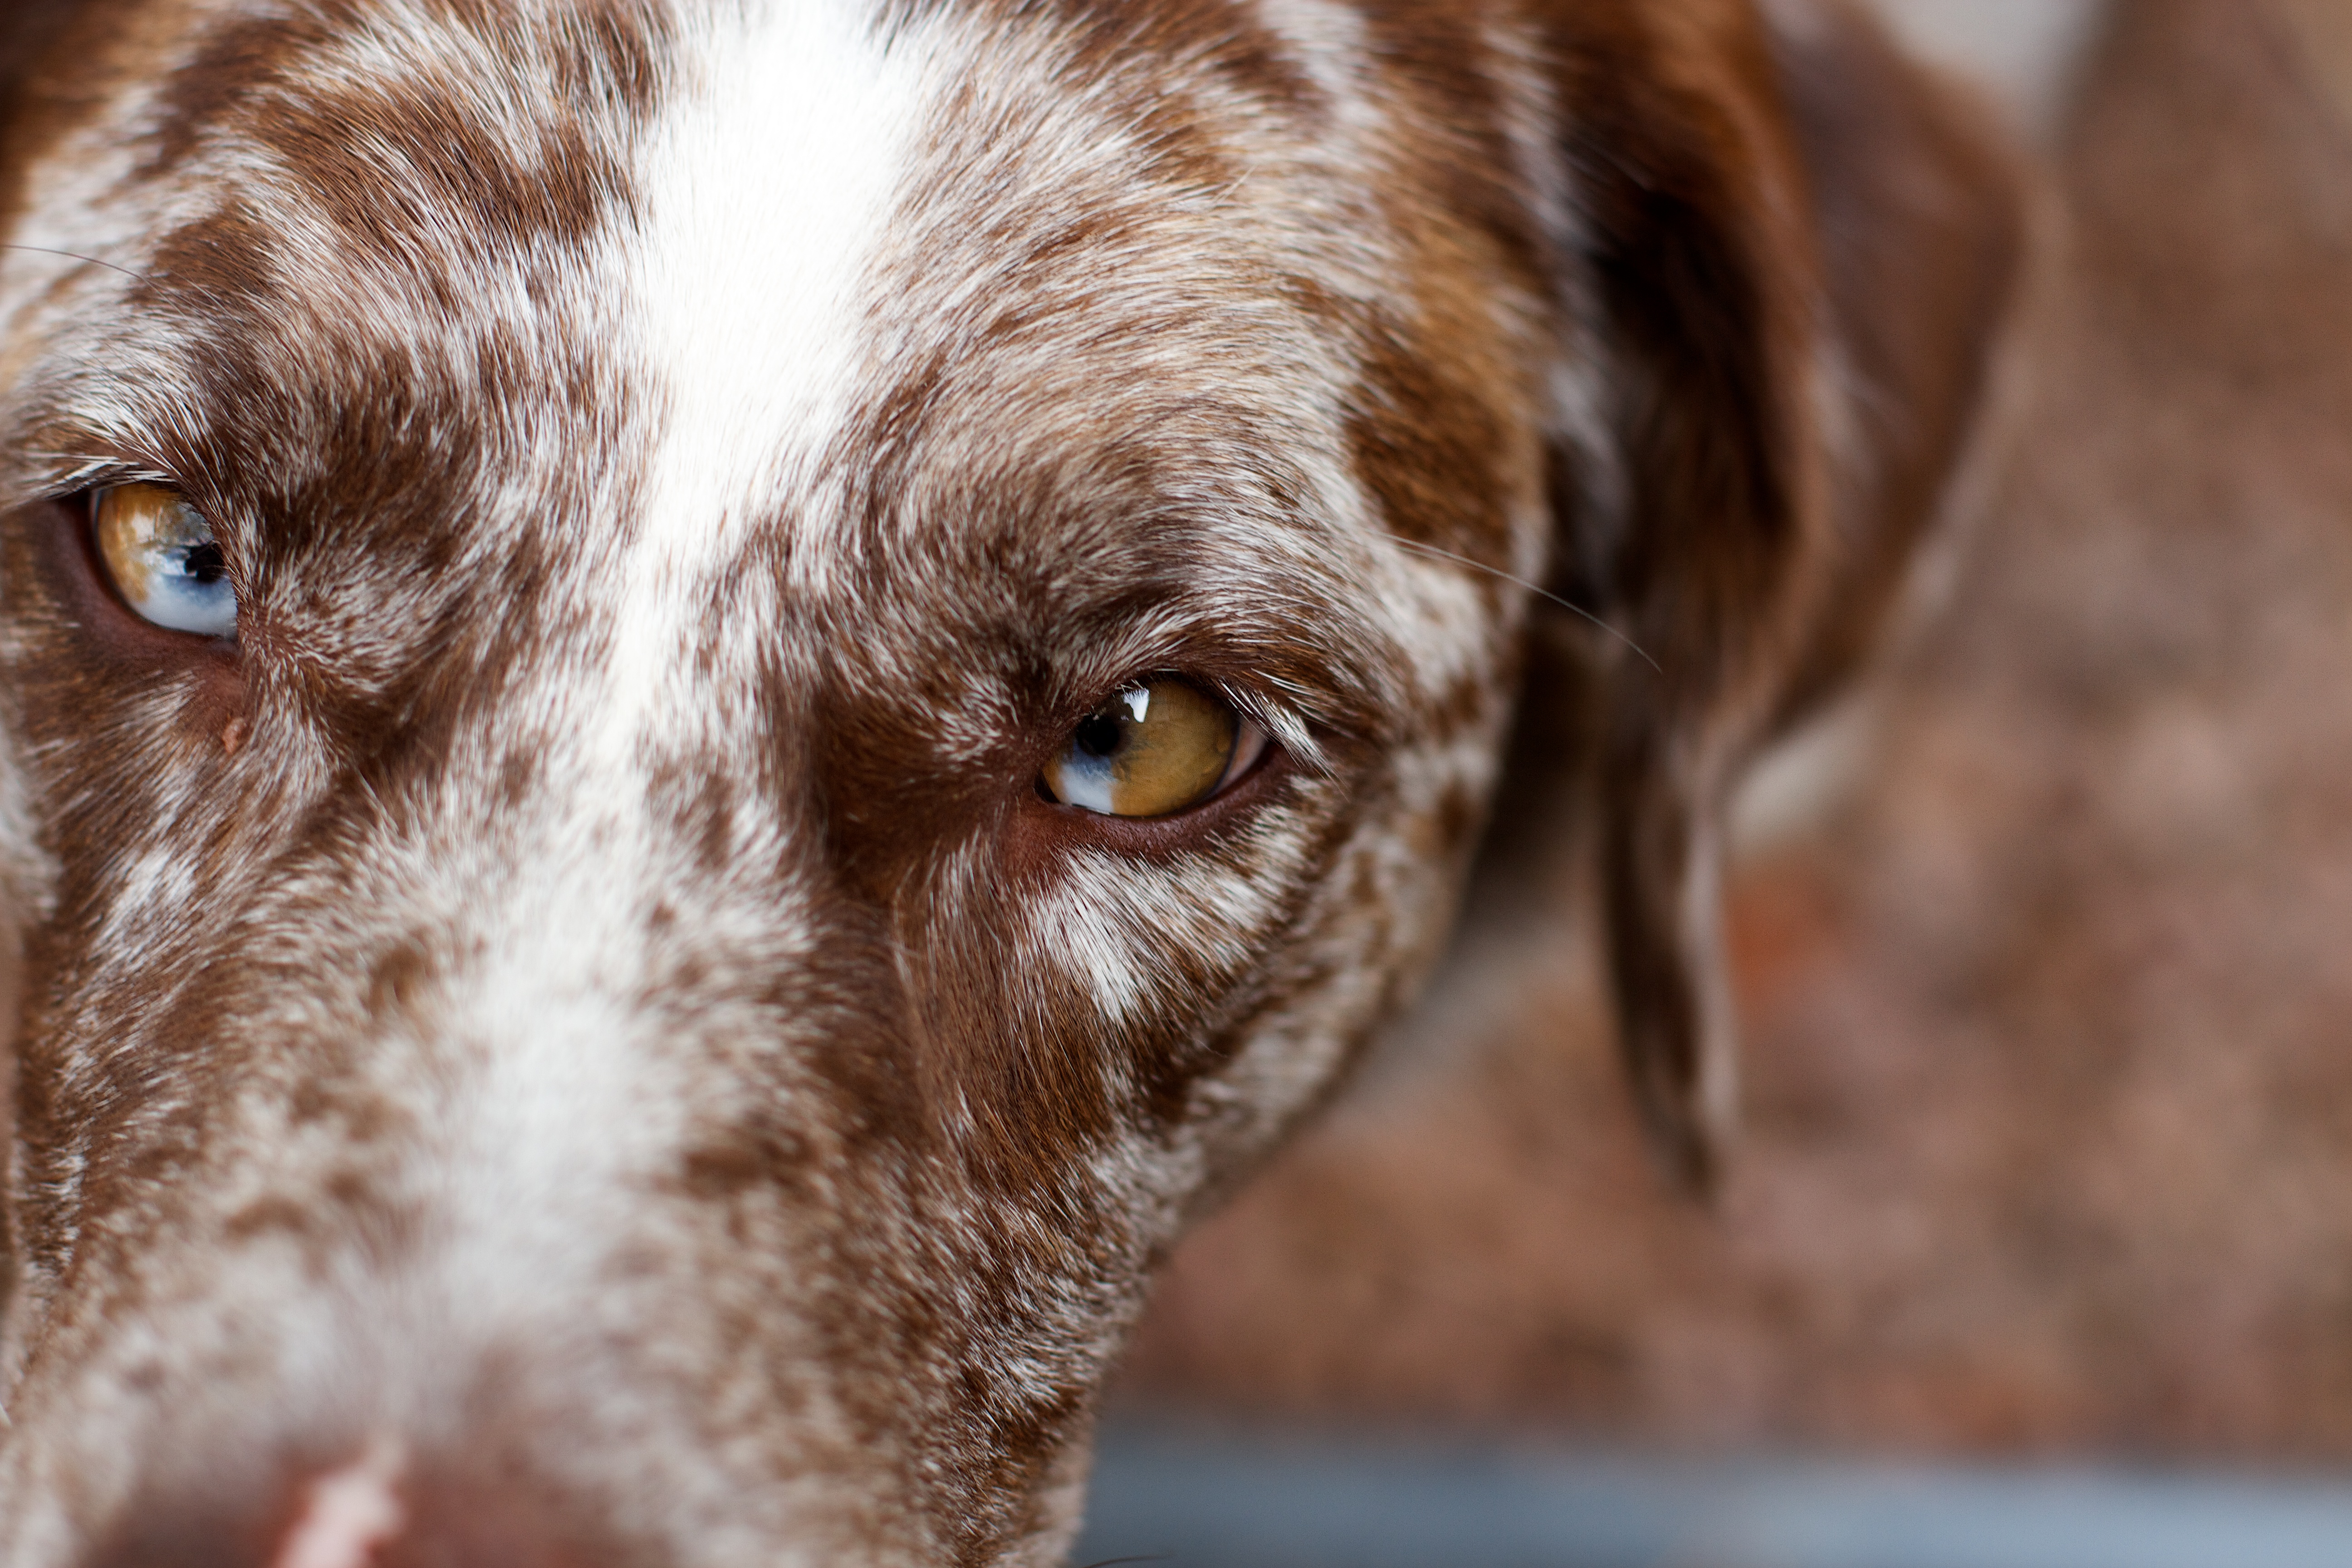
puppy, dog, mammal, close up, snout, vertebrate, felix, 2016366, dog breed, brittany, dog like mammal